Vyjayanthi Movies

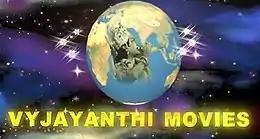
Original Logo of Vyjayanthi Movies

Aswini Dutt began his film career as an executive producer for a black-and-white film directed by K. Viswanath. Aspiring to produce a film with his favourite actor, N. T. Rama Rao, he approached him with the idea. Rama Rao named the company Vyjayanthi Movies, which was founded under Dutt's proprietorship and debuted with the successful "Eduruleni Manishi" (1975). The company's logo features Rama Rao as Lord Krishna, holding a sankha, with the Earth behind him.